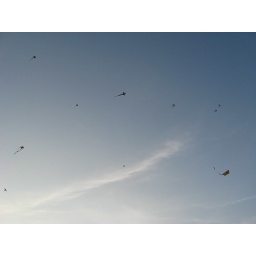
A myriad of kites spotted up above the sky